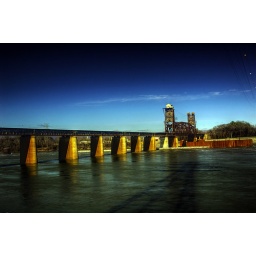
HDR of the train bridge in front of the Chickamauga dam. 3xp